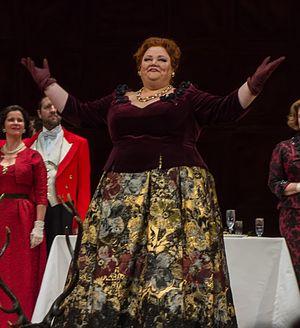
Stephanie Blythe est une mezzo-soprano américaine, interprète d'opéra.